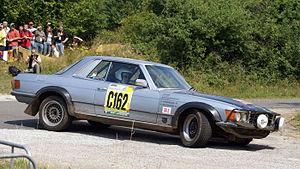
Le Rallye Safari 1979, disputé du 12 au 16 avril 1979, est la soixante-septième manche du championnat du monde des rallyes courue depuis 1973, et la quatrième manche du championnat du monde des rallyes 1979.
Le Rallye de Nouvelle-Zélande 1980, disputé du 13 au 17 septembre 1980, est la quatre-vingt-troisième manche du championnat du monde des rallyes courue depuis 1973, et la huitième manche du championnat du monde des rallyes 1980.
Le Rallye de Côte d'Ivoire Bandama 1980, disputé du 9 au 14 décembre 1980, est la quatre-vingt-septième manche du championnat du monde des rallyes courue depuis 1973, et la douzième et dernière manche du championnat du monde des rallyes 1980.
Le Rallye Safari 1980, disputé du 3 au 7 avril 1980, est la soixante-dix-neuvième manche du championnat du monde des rallyes courue depuis 1973, et la quatrième manche du championnat du monde des rallyes 1980.
La Mercedes-Benz Classe SLC est le nom donné à deux roadsters du constructeur allemand Mercedes-Benz.
Le Rallye d'Argentine 1980, disputé du 19 au 24 juillet 1980, est la quatre-vingtième-unième manche du championnat du monde des rallyes courue depuis 1973, et la sixième manche du championnat du monde des rallyes 1980.